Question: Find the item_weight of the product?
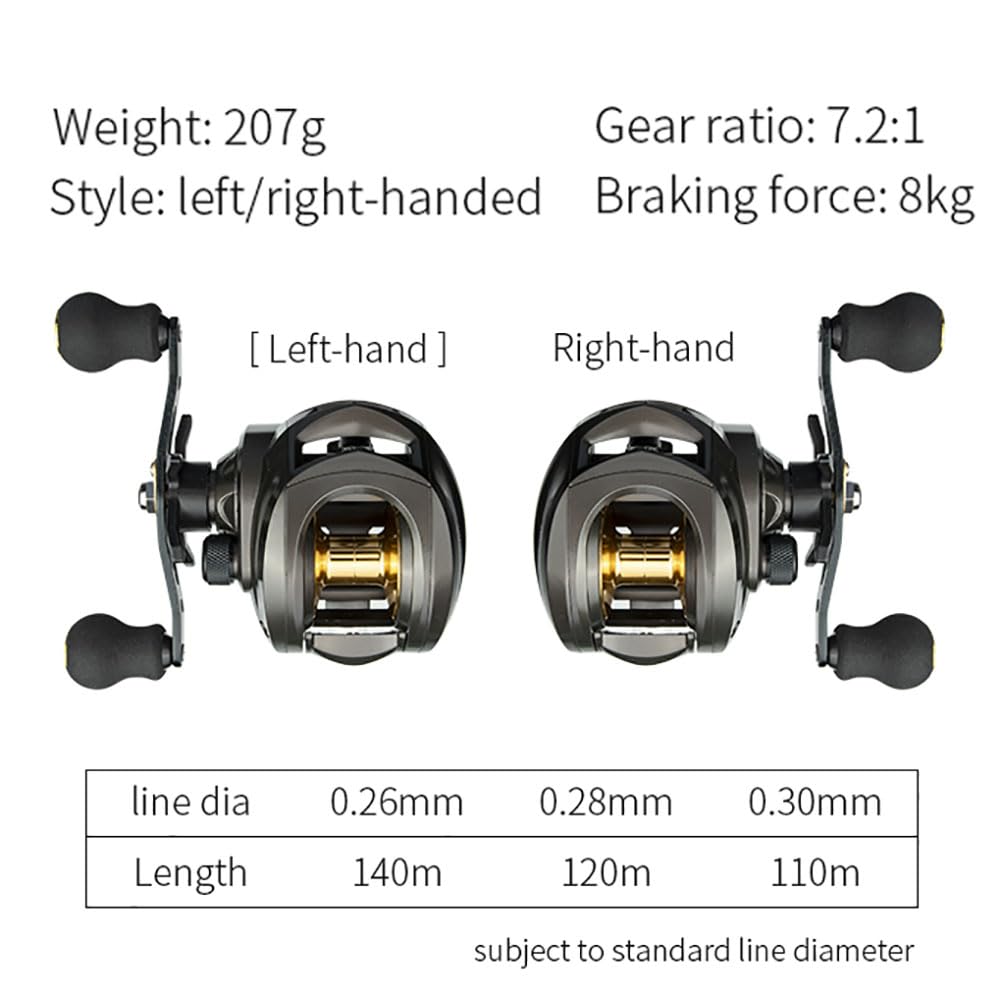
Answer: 207.0 gram